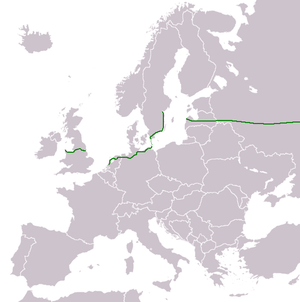
Europavej E22
E22's rute
E22 er en europavej der begynder i Holyhead i Wales, Storbritannien og ender i Ishim i Rusland med en samlet længde på omkring 5.320 kilometer. Undervejs går den blandt andet gennem: Chester, Warrington, Manchester, Leeds, Doncaster og Immingham i England ...... Amsterdam og Groningen i Holland; Oldenburg, Bremen, Hamborg, Lübeck, Rostock, Stralsund og Sassnitz i Tyskland ...... Trelleborg, Malmø, Kalmar og Norrköping i Sverige ...... Ventspils, Riga og Rēzekne i Letland; Velikije Luki, Moskva, Vladimir, Nizjnij Novgorod, Kazan, Jelabuga, Perm, Jekaterinburg og Tjumen i Rusland.